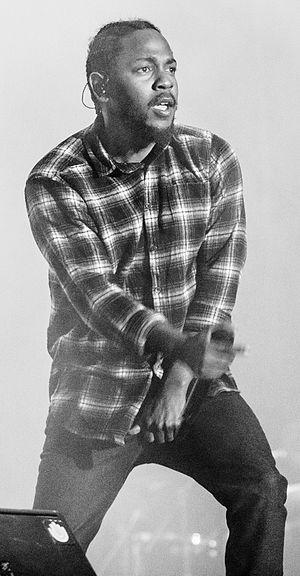
Kendrick Lamar, de son nom complet Kendrick Lamar Duckworth, né le 17 juin 1987 à Compton, en Californie, est un rappeur, parolier et réalisateur artistique américain. Il a été à de nombreuses reprises qualifié comme le « nouveau Roi du Hip-hop ». Il est considéré par de nombreux critiques et contemporains comme l'un des artistes hip hop les plus influents de sa génération, et souvent cité comme l'un des plus grands rappeurs de tous les temps.